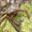
Label: cra